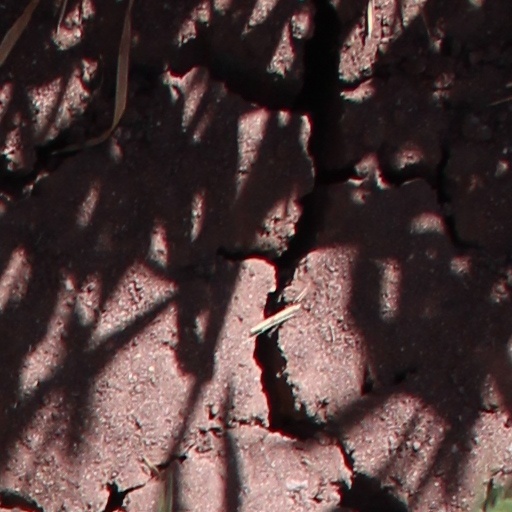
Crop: wheat